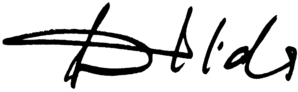
Iolanda Gigliotti, dite Dalida, née le 17 janvier 1933 au Caire et morte le 3 mai 1987 à Paris, est une chanteuse et actrice française.